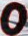
Number: 0